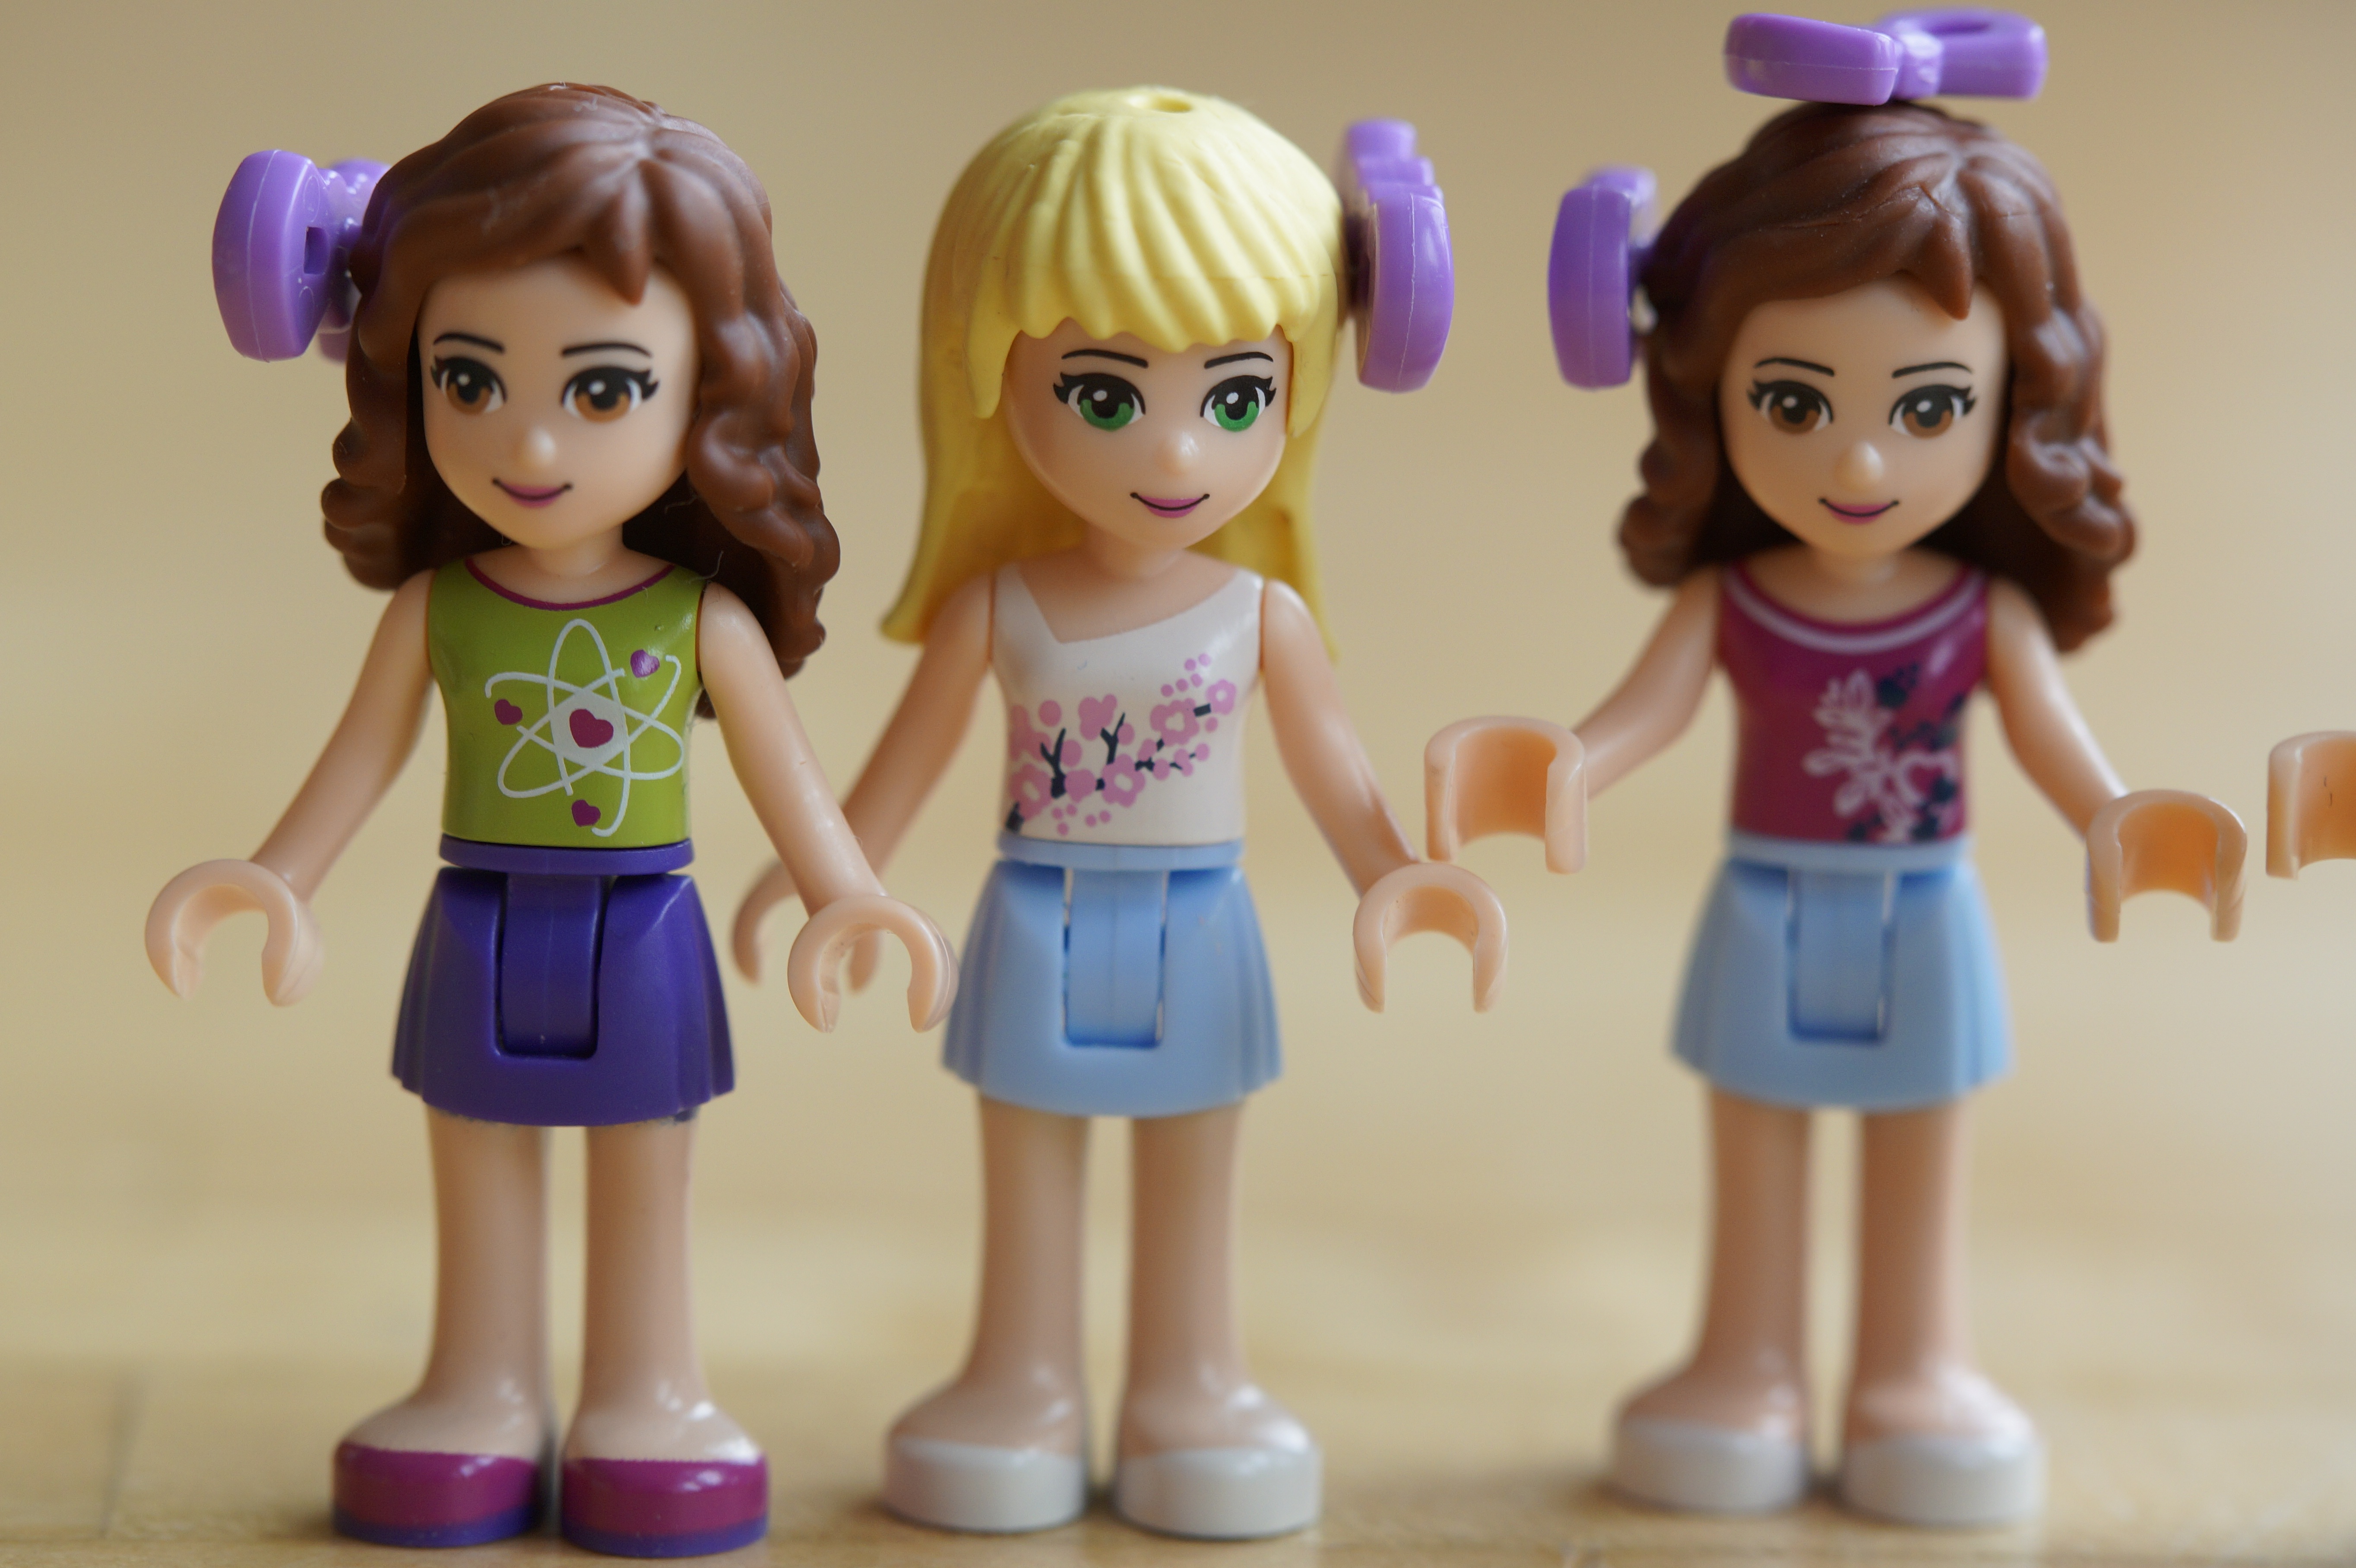
girl, play, portrait, toy, baby doll, doll, children, three, figurine, lego, trio, anime, girlfriends, lego friends